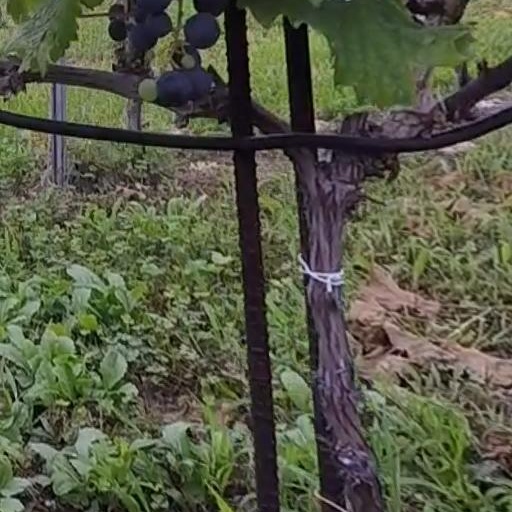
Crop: grape